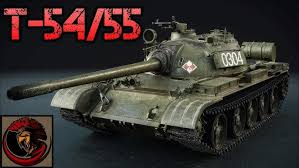
Label: Tank